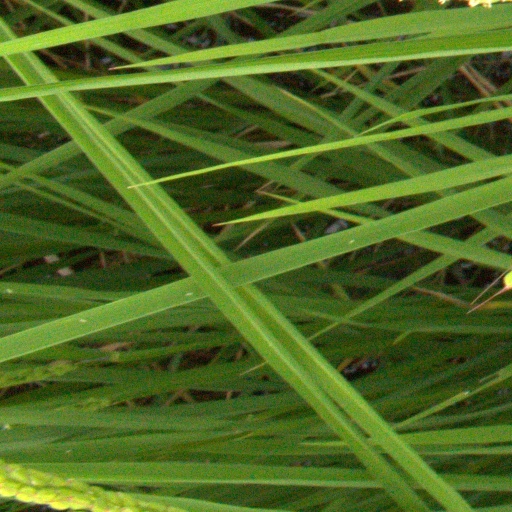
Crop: rice